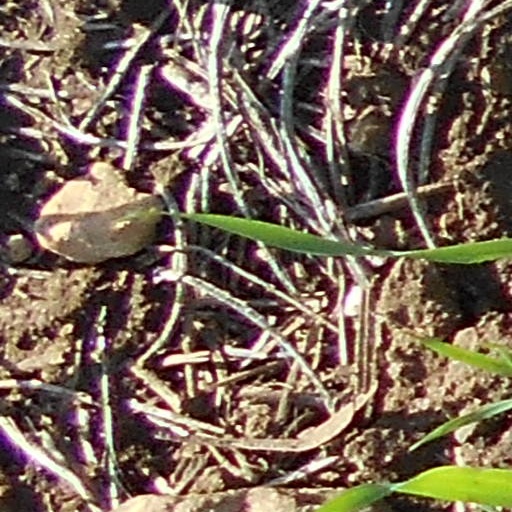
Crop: wheat